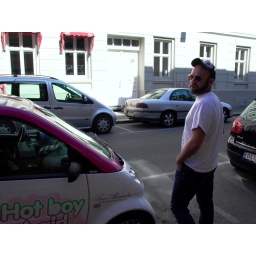
by the pink car